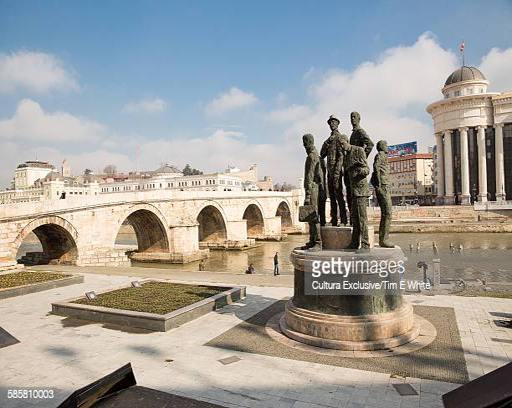
statues near the old town bridge